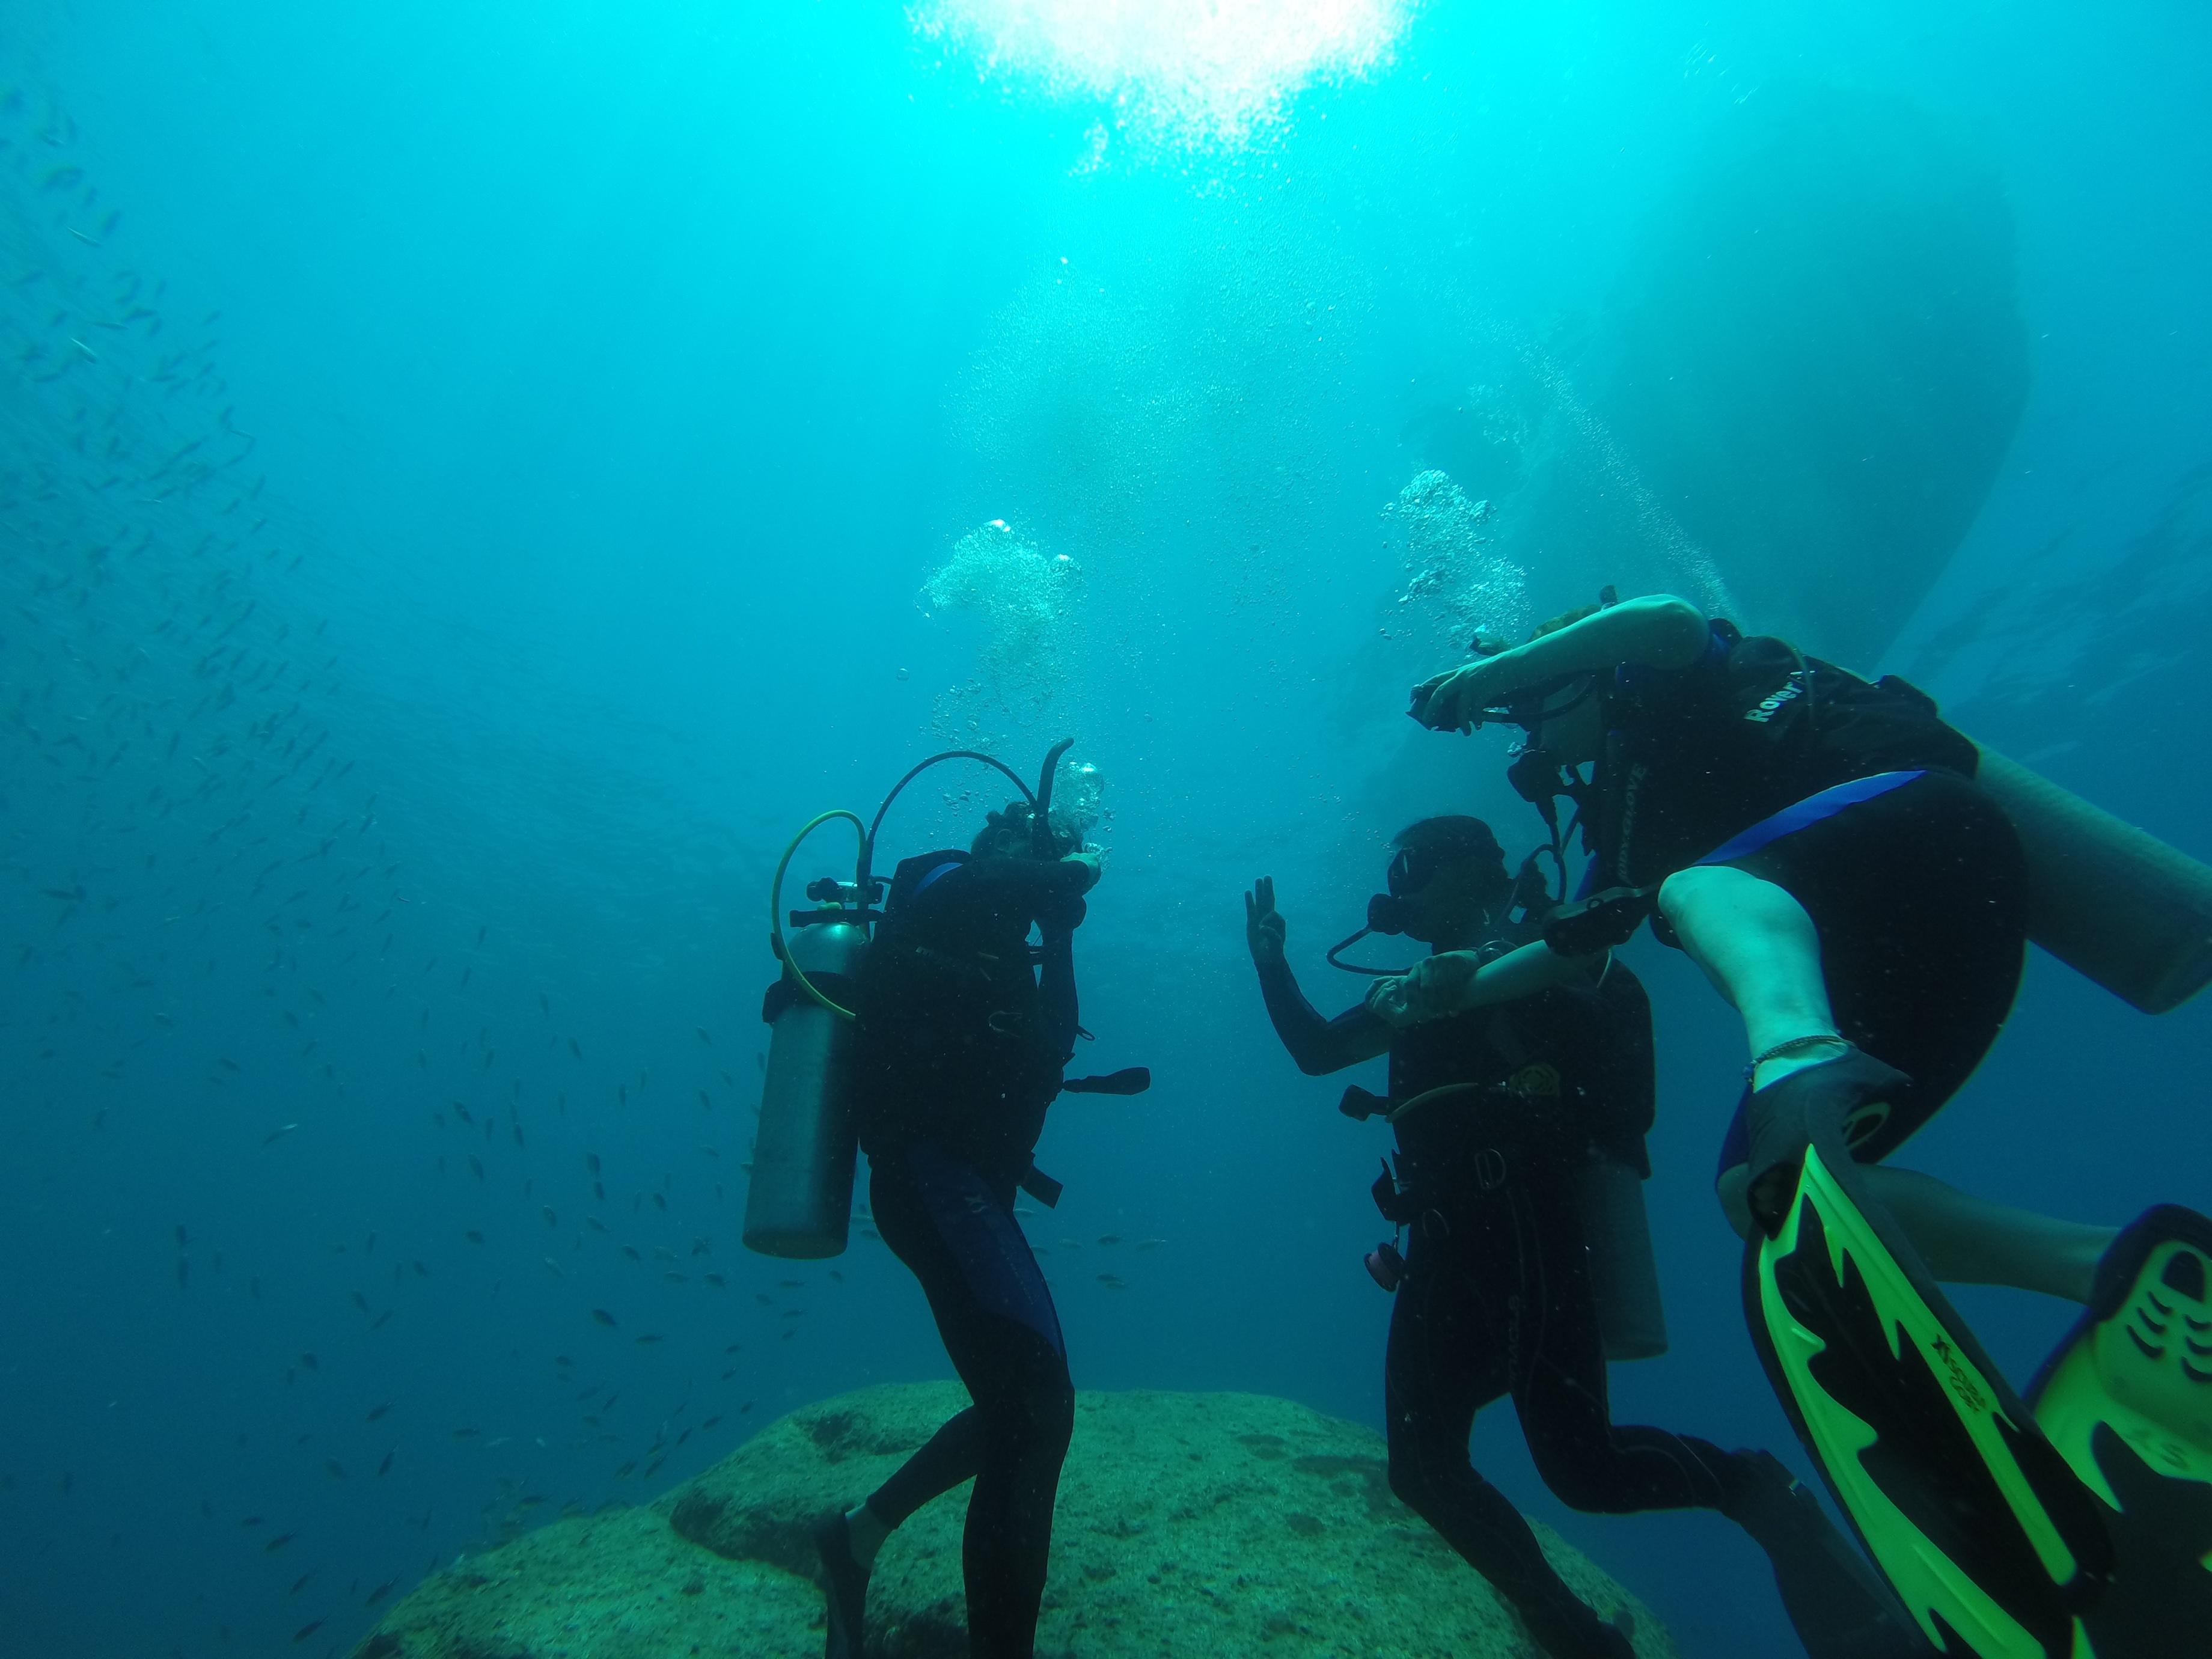
sea, water, nature, ocean, adventure, summer, recreation, diving, underwater, freediving, mexico, aquarium, animals, deep, marine, submarine, scuba, organism, scuba diving, subarina, marine biology, underwater diving, diving equipment, divemaster, sea bottom, aquanaut, buoyancy compensator